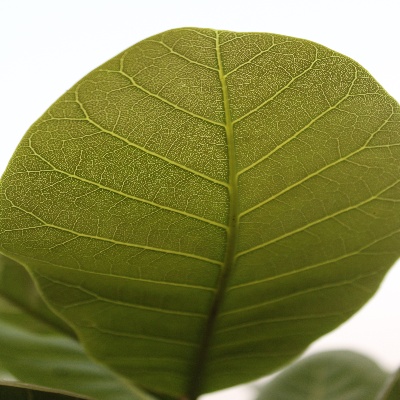
Crop: Cashew
Condition: healthy